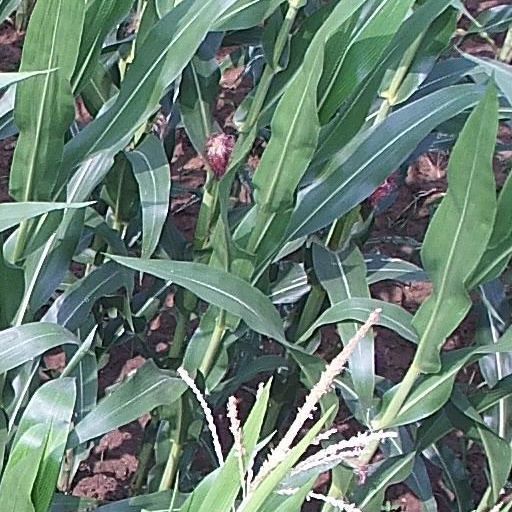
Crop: maize; corn